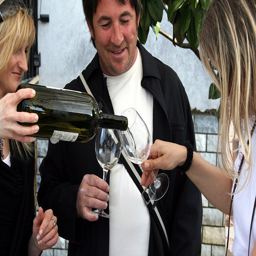
A couple of women standing next to a man.
A woman is pouring a glass of wine for two people.
Several people waiting for wine to be poured into their glass.
Two girls and a man are pouring wine.
Some smiling people holding wine glasses while a woman fills them.